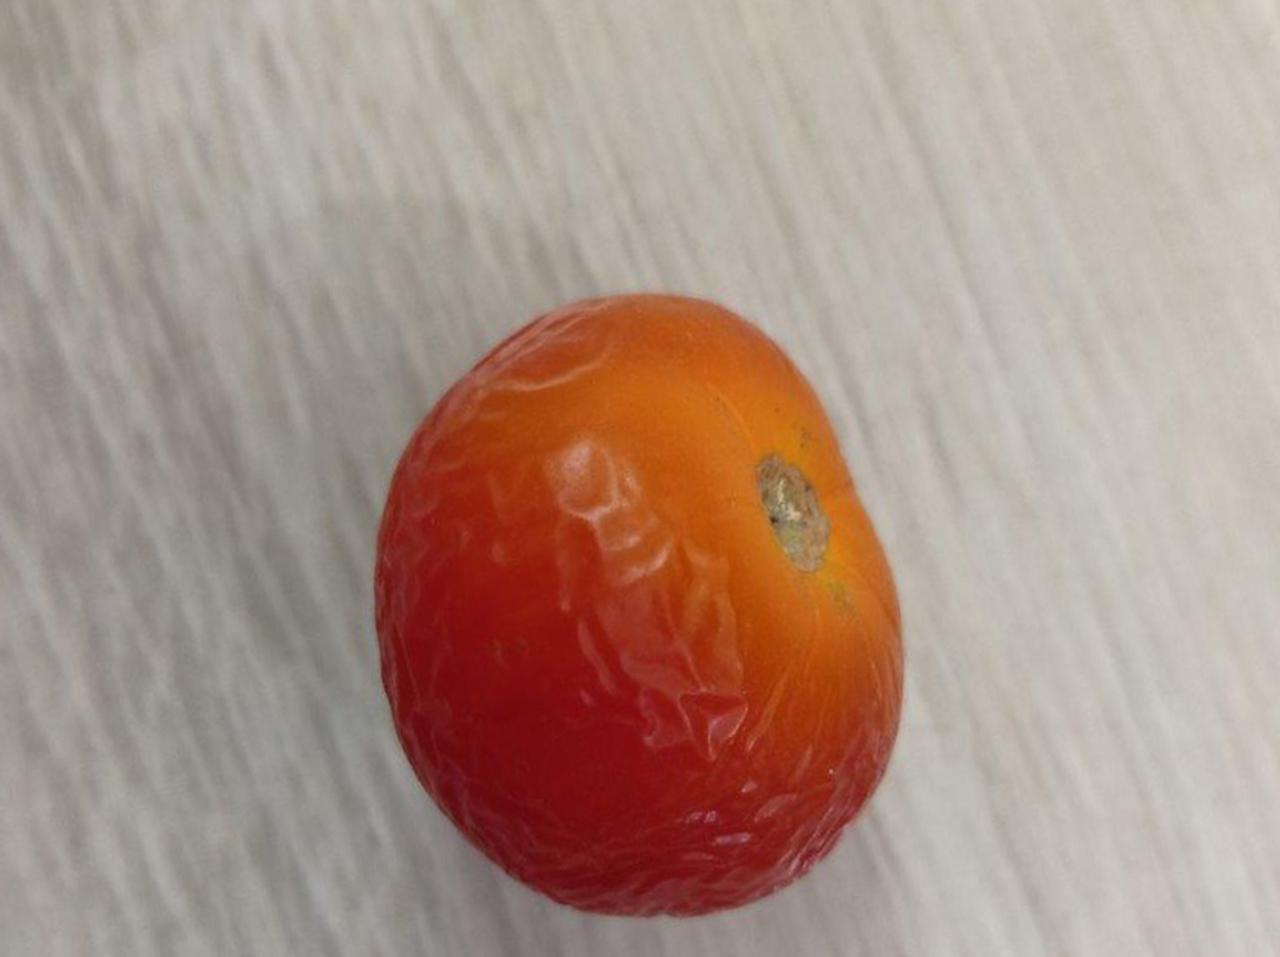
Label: Rotten